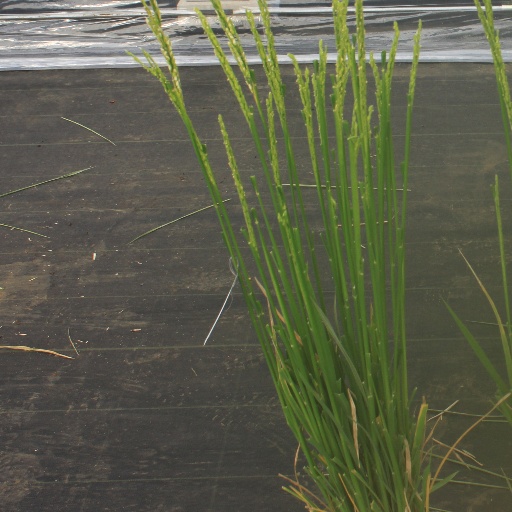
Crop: rice